Whitley Castle

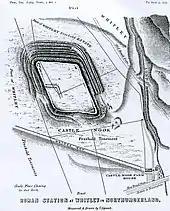
Plan of Whitley Castle by Thomas Sopwith, 1853. The Victorian Enclosure walls shown within the Roman fort were largely removed by volunteers in 2018.

Little archaeological research has taken place at Whitley Castle. In 1810, the Revd. John Hodgson excavated the bath house, in the north-east corner of Epiacum. In 1825 several leather shoes were recovered from a Roman rubbish tip when a Mr Henderson was cutting a drainage ditch. The geologist Thomas Sopwith surveyed the fort, describing it, its baths and the midden (waste heap) in 1833 as follows: